Hiroshi Ōtake

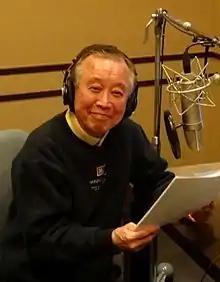

was a Japanese actor and voice actor, represented by 81 Produce. He was best known for his roles as Nyarome in "Mōretsu Atarō", Daisho in "Himitsu no Akko-chan", Boss in "Mazinger Z", Pāman 2 (Booby) in "Pāman", King Nikochan in "Dr. Slump", and Buta Gorilla in "Kiteretsu Daihyakka". Ōtake died at the age of 90 on August 1, 2022, due to acute heart failure.